Red hill (salt making)

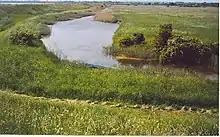
Remains of a Red hill in marshland close to Tolleshunt D'Arcy, Essex.

Small red mounds had been a noticeable feature of the coastal landscape in Essex and East Anglia for many centuries, but the first archaeological investigation into Red Hills and their function was not until 1879, when William Stopes excavated a group of them near Peldon, on the Essex mainland opposite Mersea Island. Originally Stopes thought that the mounds were Medieval in date, and were used for producing alkalis for glass making. However other investigations, such as that by John Christopher Atkinson, who compared them to similar mounds in Yorkshire, saw the mounds as prehistoric or Roman in date.